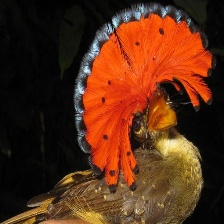
Species: ROYAL FLYCATCHER
Scientific name: ONYCHORHYNCHUS